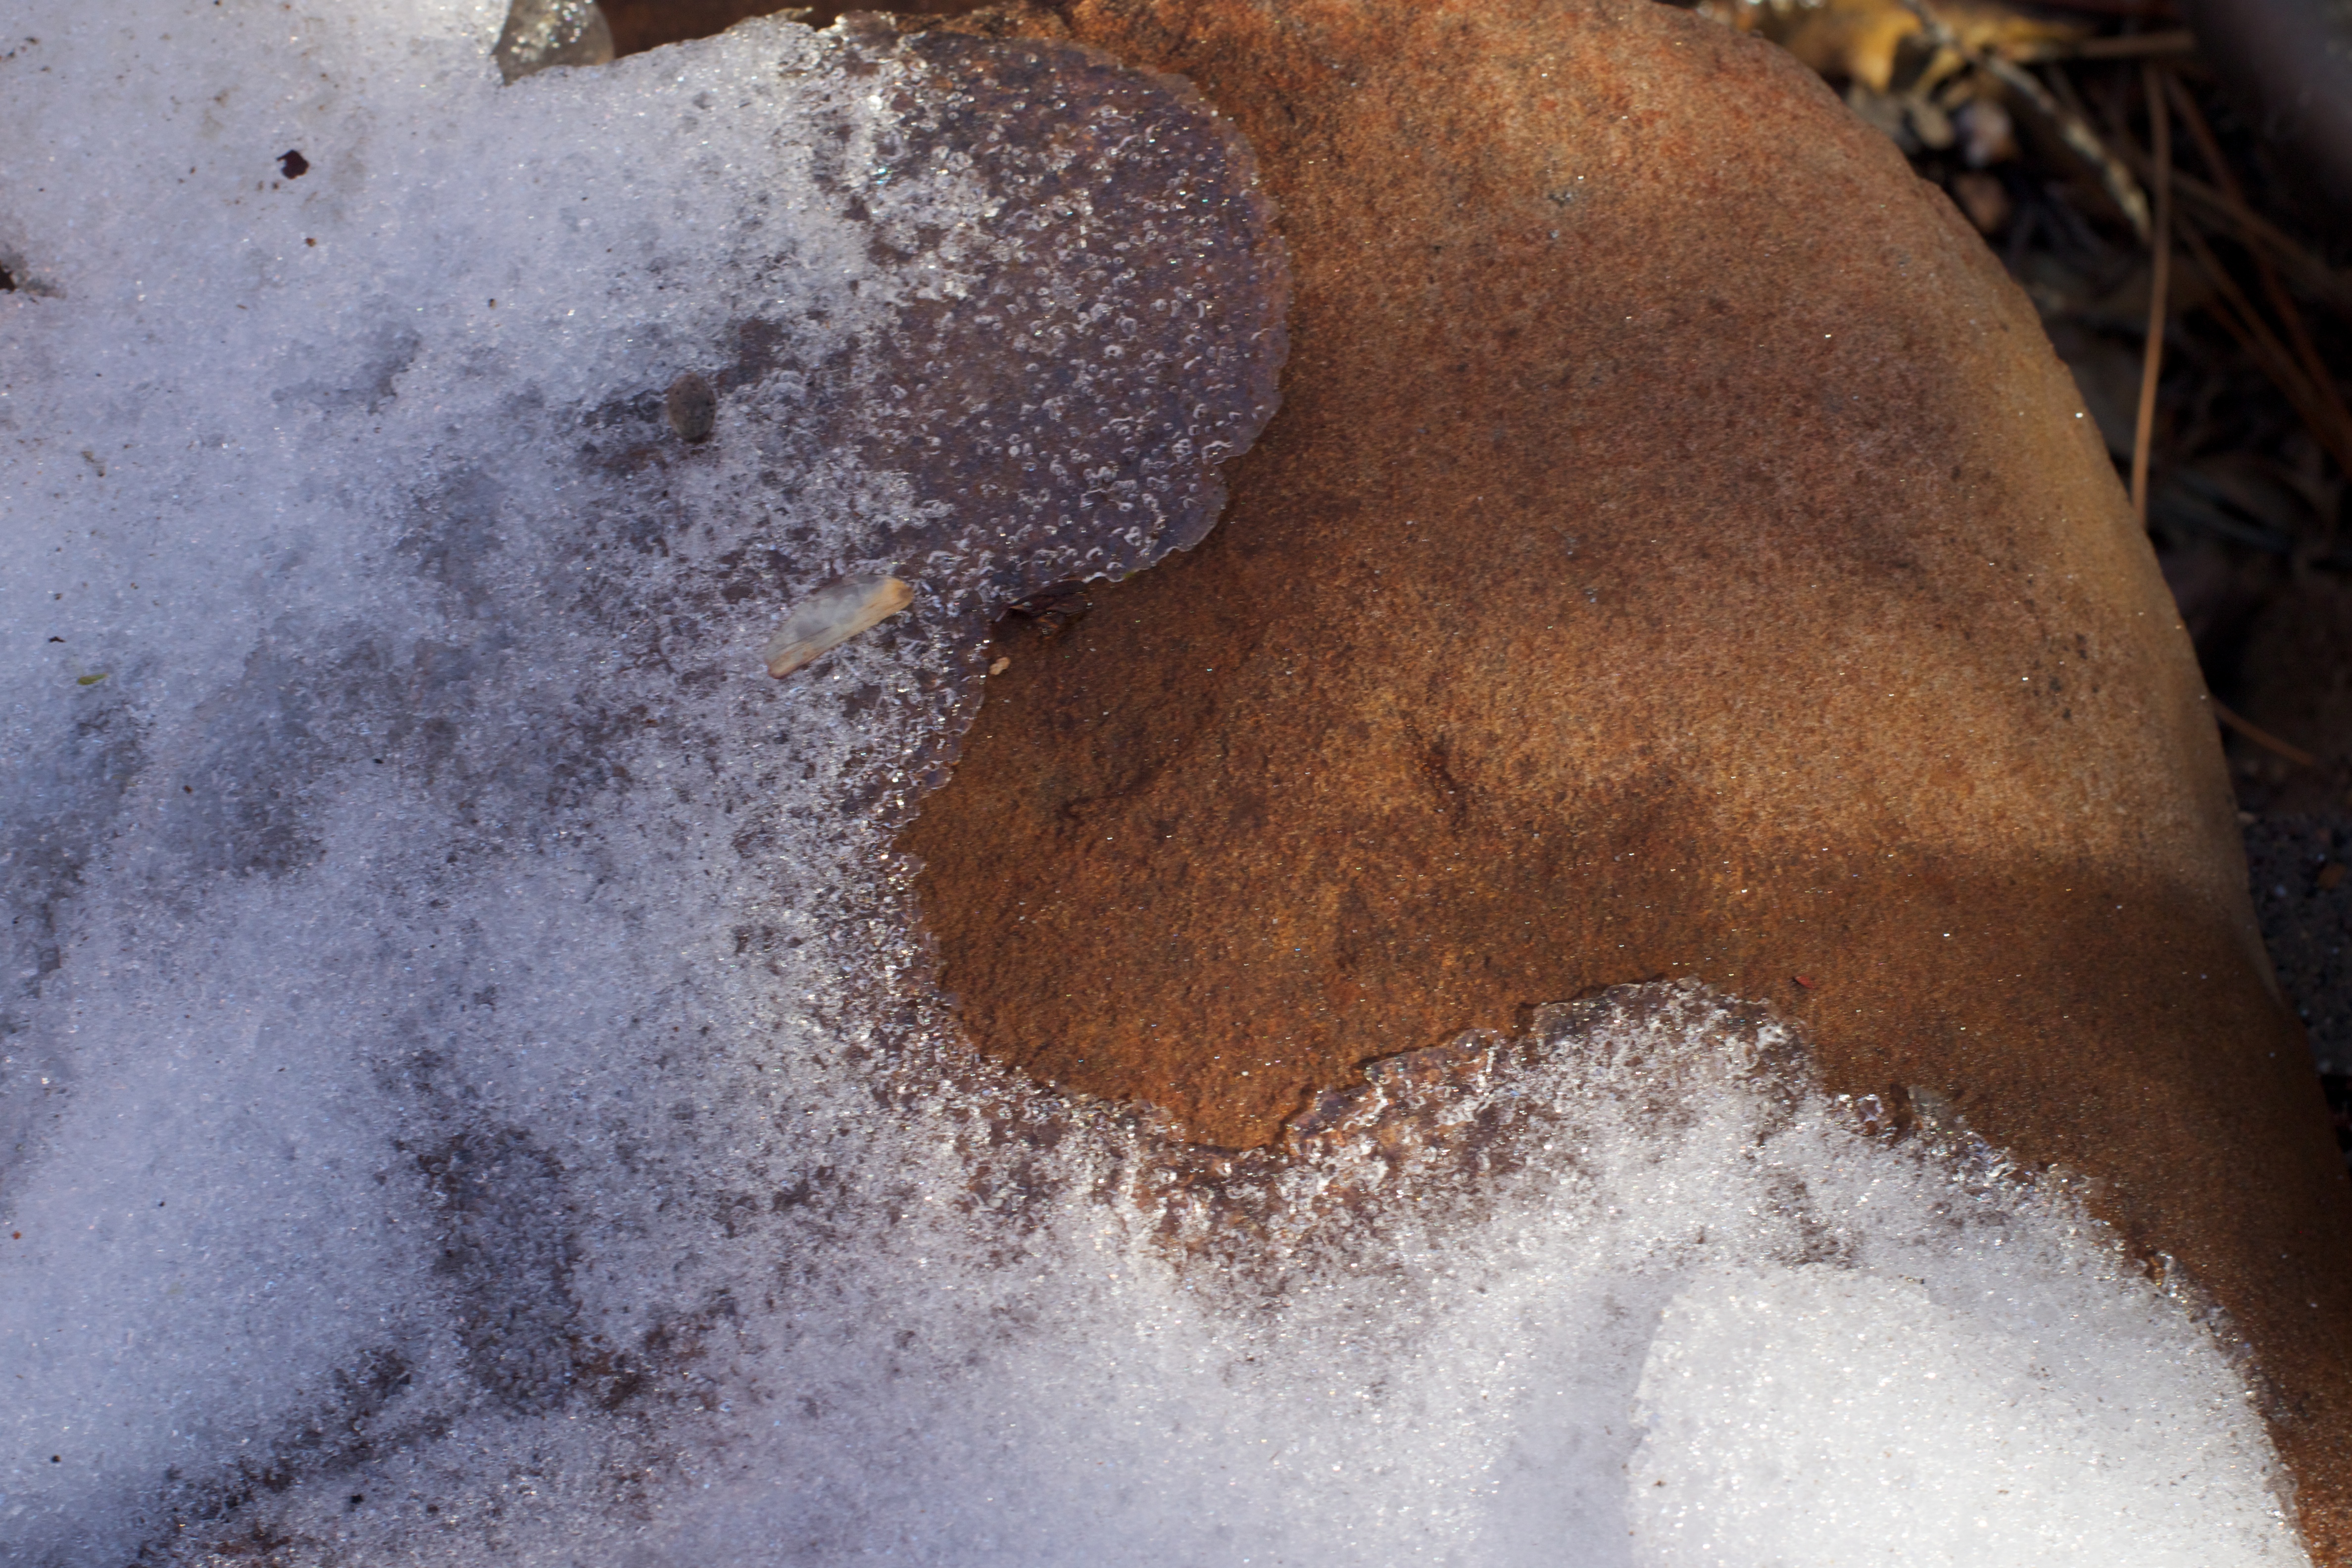
soil, freezing